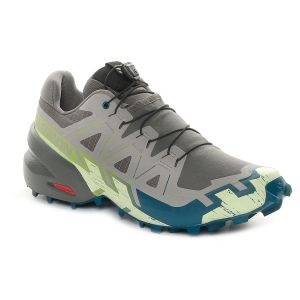
Salomon Scarpa da Trail Running Uomo  Speedcross 6 Grigio Lime
Prezzo: 150,00 €